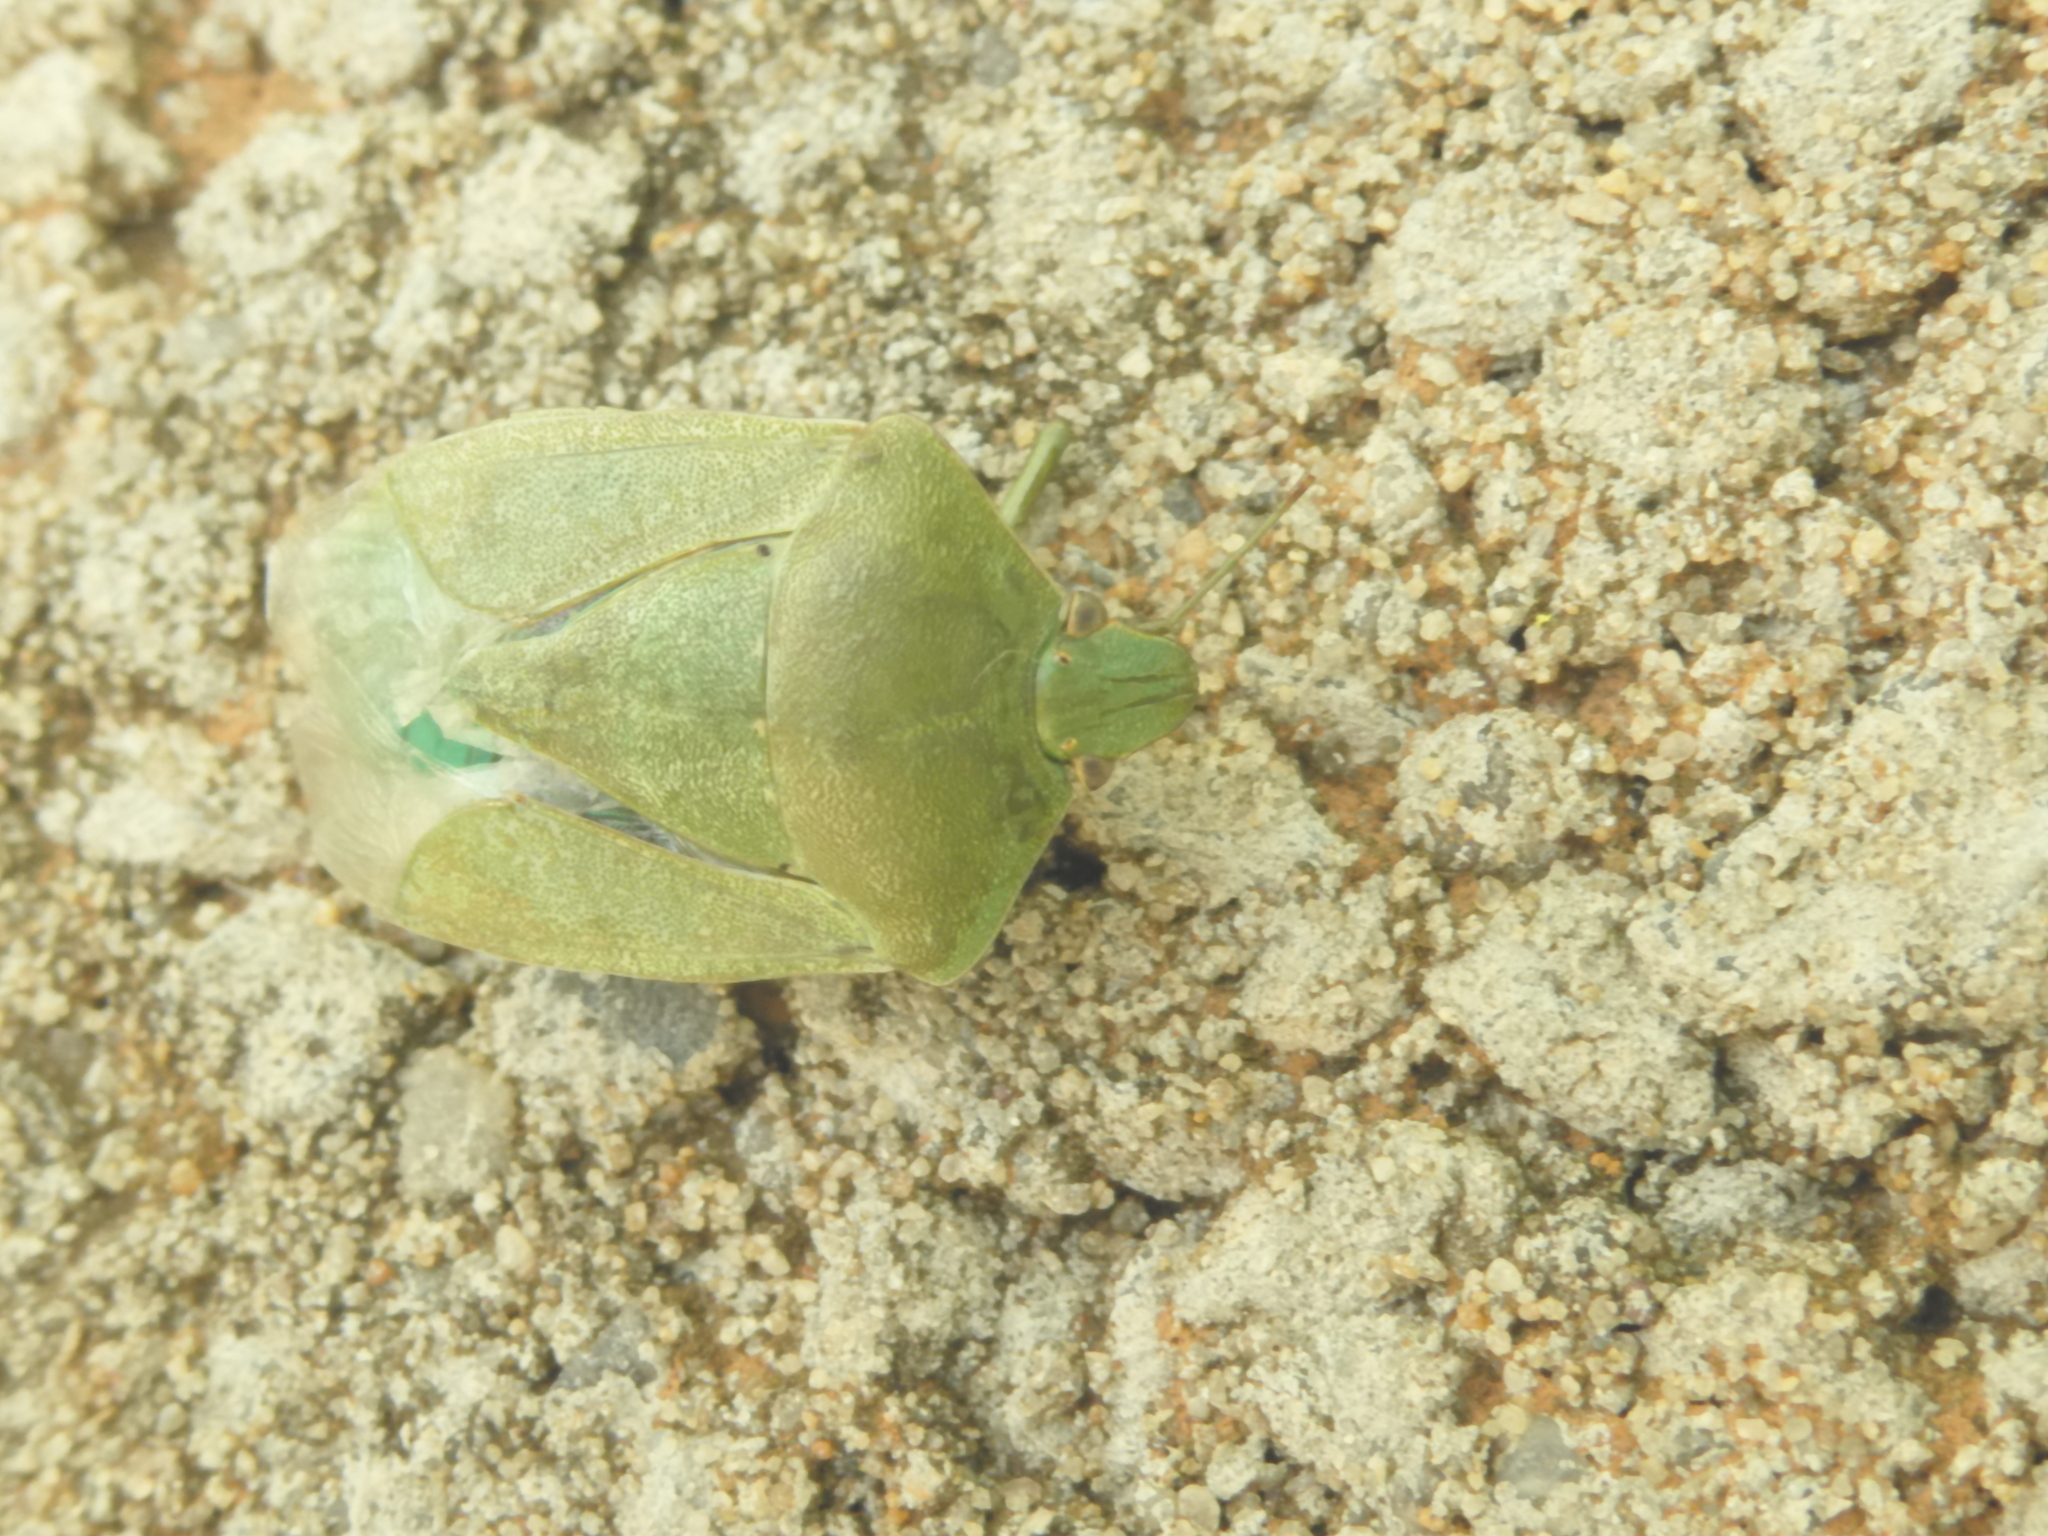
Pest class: stink_bug